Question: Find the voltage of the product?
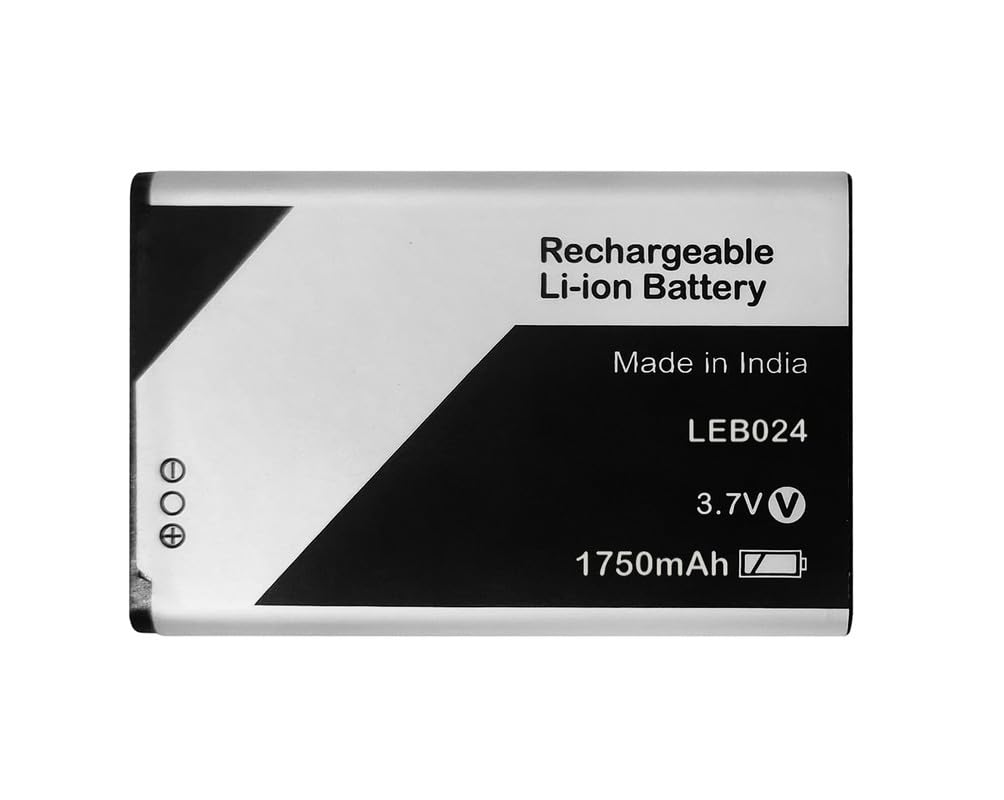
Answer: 3.7 volt